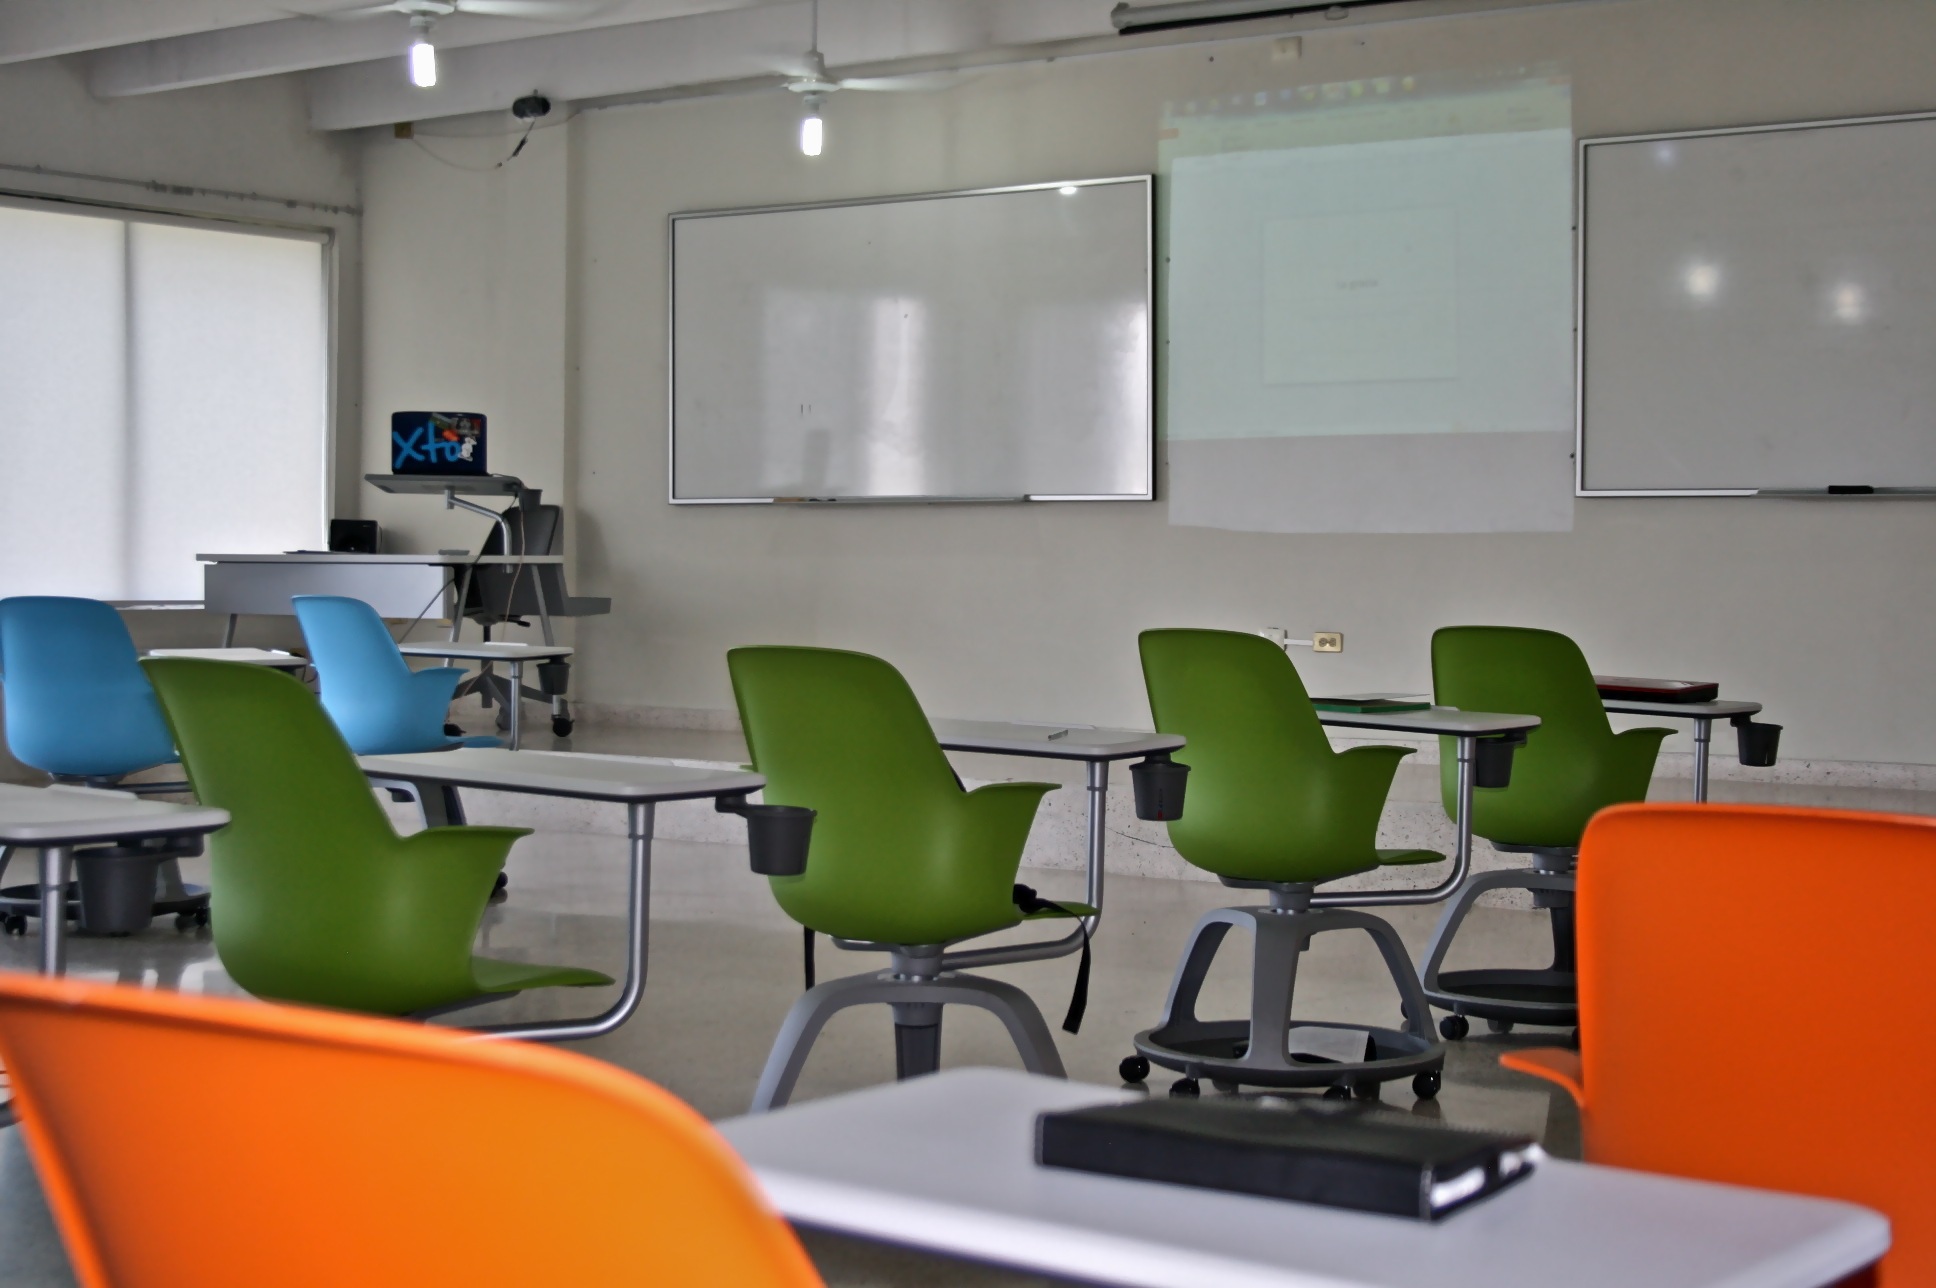
blackboard, desktop, office, student, living room, furniture, room, classroom, study, waiting room, school, learn, projector, banks, master, conference hall, intelligent classroom